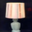
Label: lamp